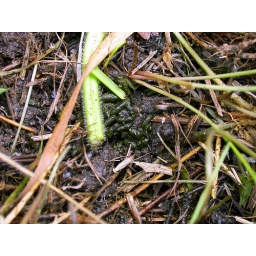
A pile of field vole droppings along a run in tussocky grass